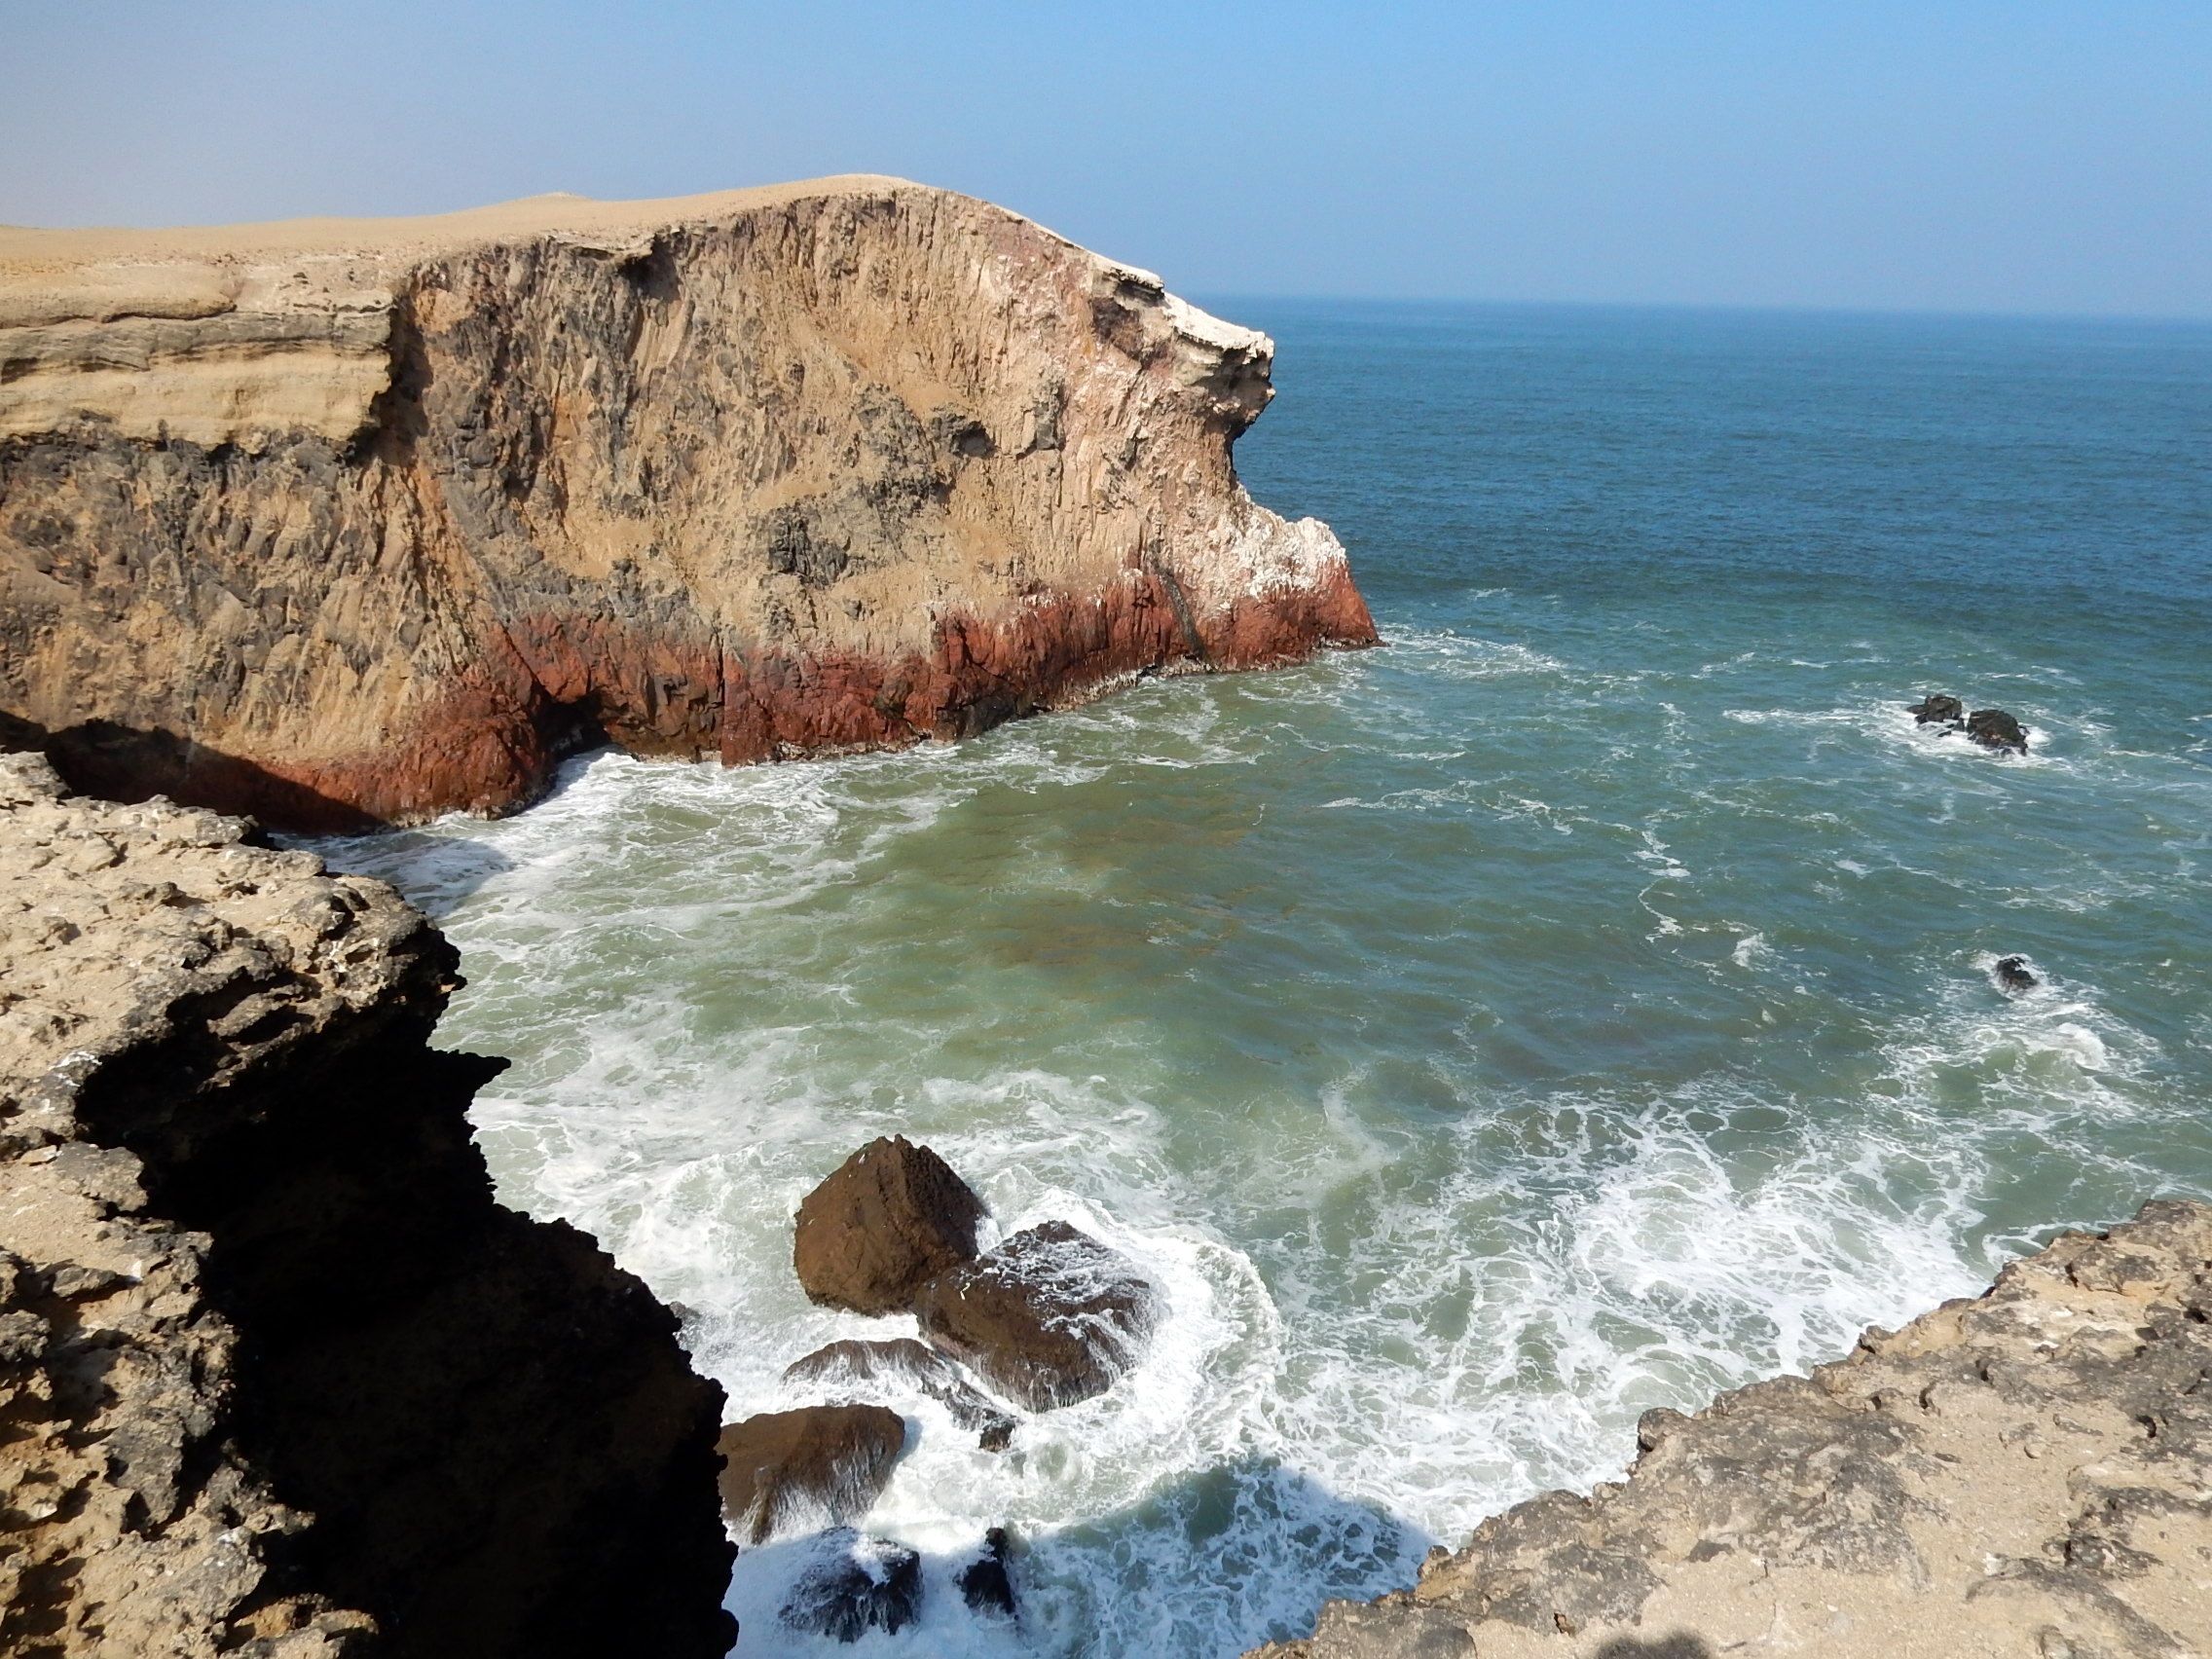
beach, sea, coast, water, rock, ocean, desert, shore, wave, formation, cliff, cove, bay, terrain, material, peru, body of water, rocks, geology, cape, landform, geographical feature